Answer in natural language. Considering the relative positions, where is DeskLamp (highlighted by a red box) with respect to holmo v floor lamp? Choose between the following options: left or right
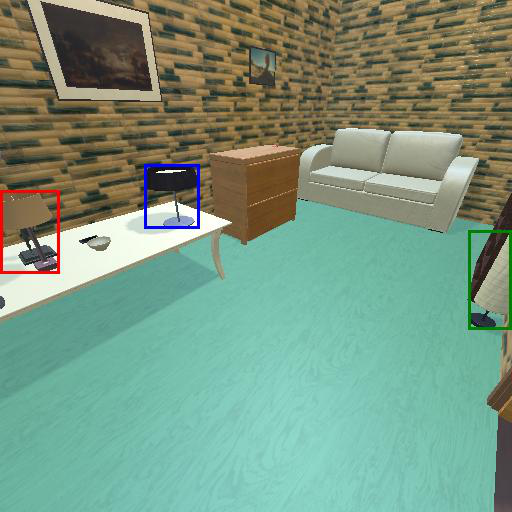
<answer>left</answer>